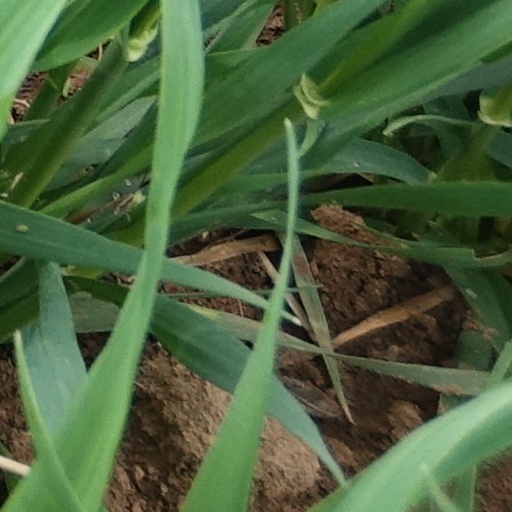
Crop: wheat